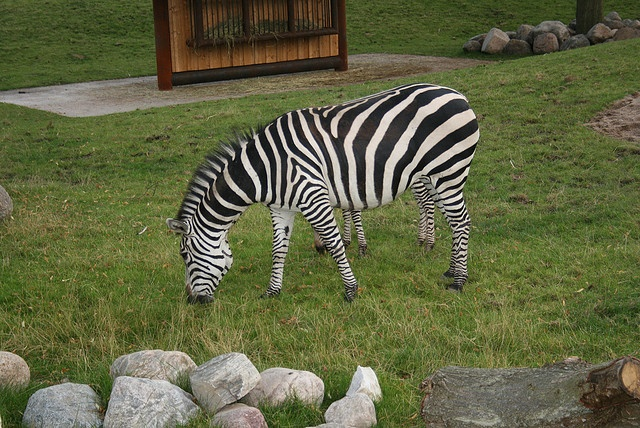
The two zebras are grazing on the grass.
A lone zebra is grazing on short green grass.
A couple of zebras grazing in some grass by some rocks.
A zebra grazing in grassy field next to rocks.
Adult zebra in an enclosure grazing near some rocks.